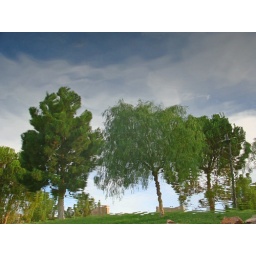
Trees and sky reflected in the duck pond.